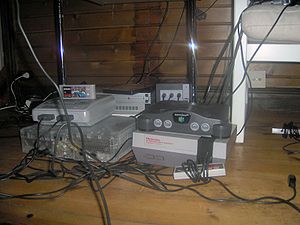
Videospilkonsoller
Videospilkonsoller fra forskellige generationer, foto fra 2005, mod højre;